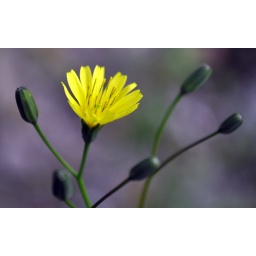
Wee yellow flower growing in abundance on the shore - now know what it's called!